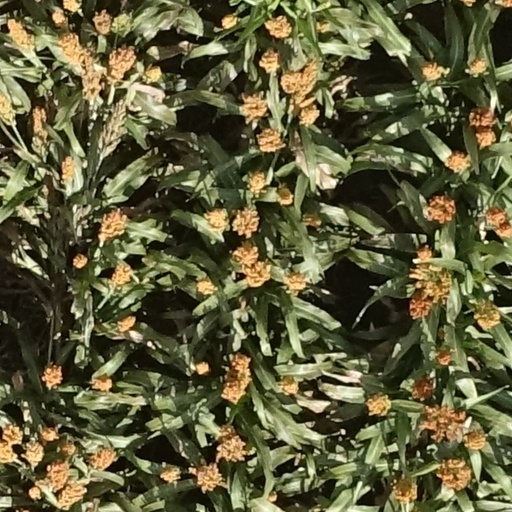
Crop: sorghum